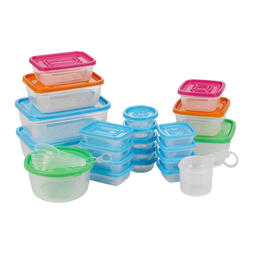
Label: plastic